Crystal Springs Fountain

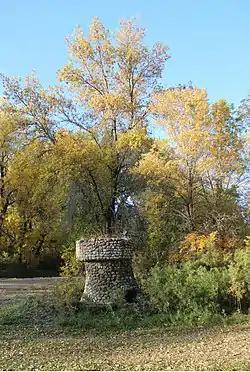

The Crystal Springs Fountain is a historic roadside fountain along old U.S. Route 10 near Crystal Springs, North Dakota. It was listed on the National Register of Historic Places in 2010. It provided spring water and was a rest stop for travelers.